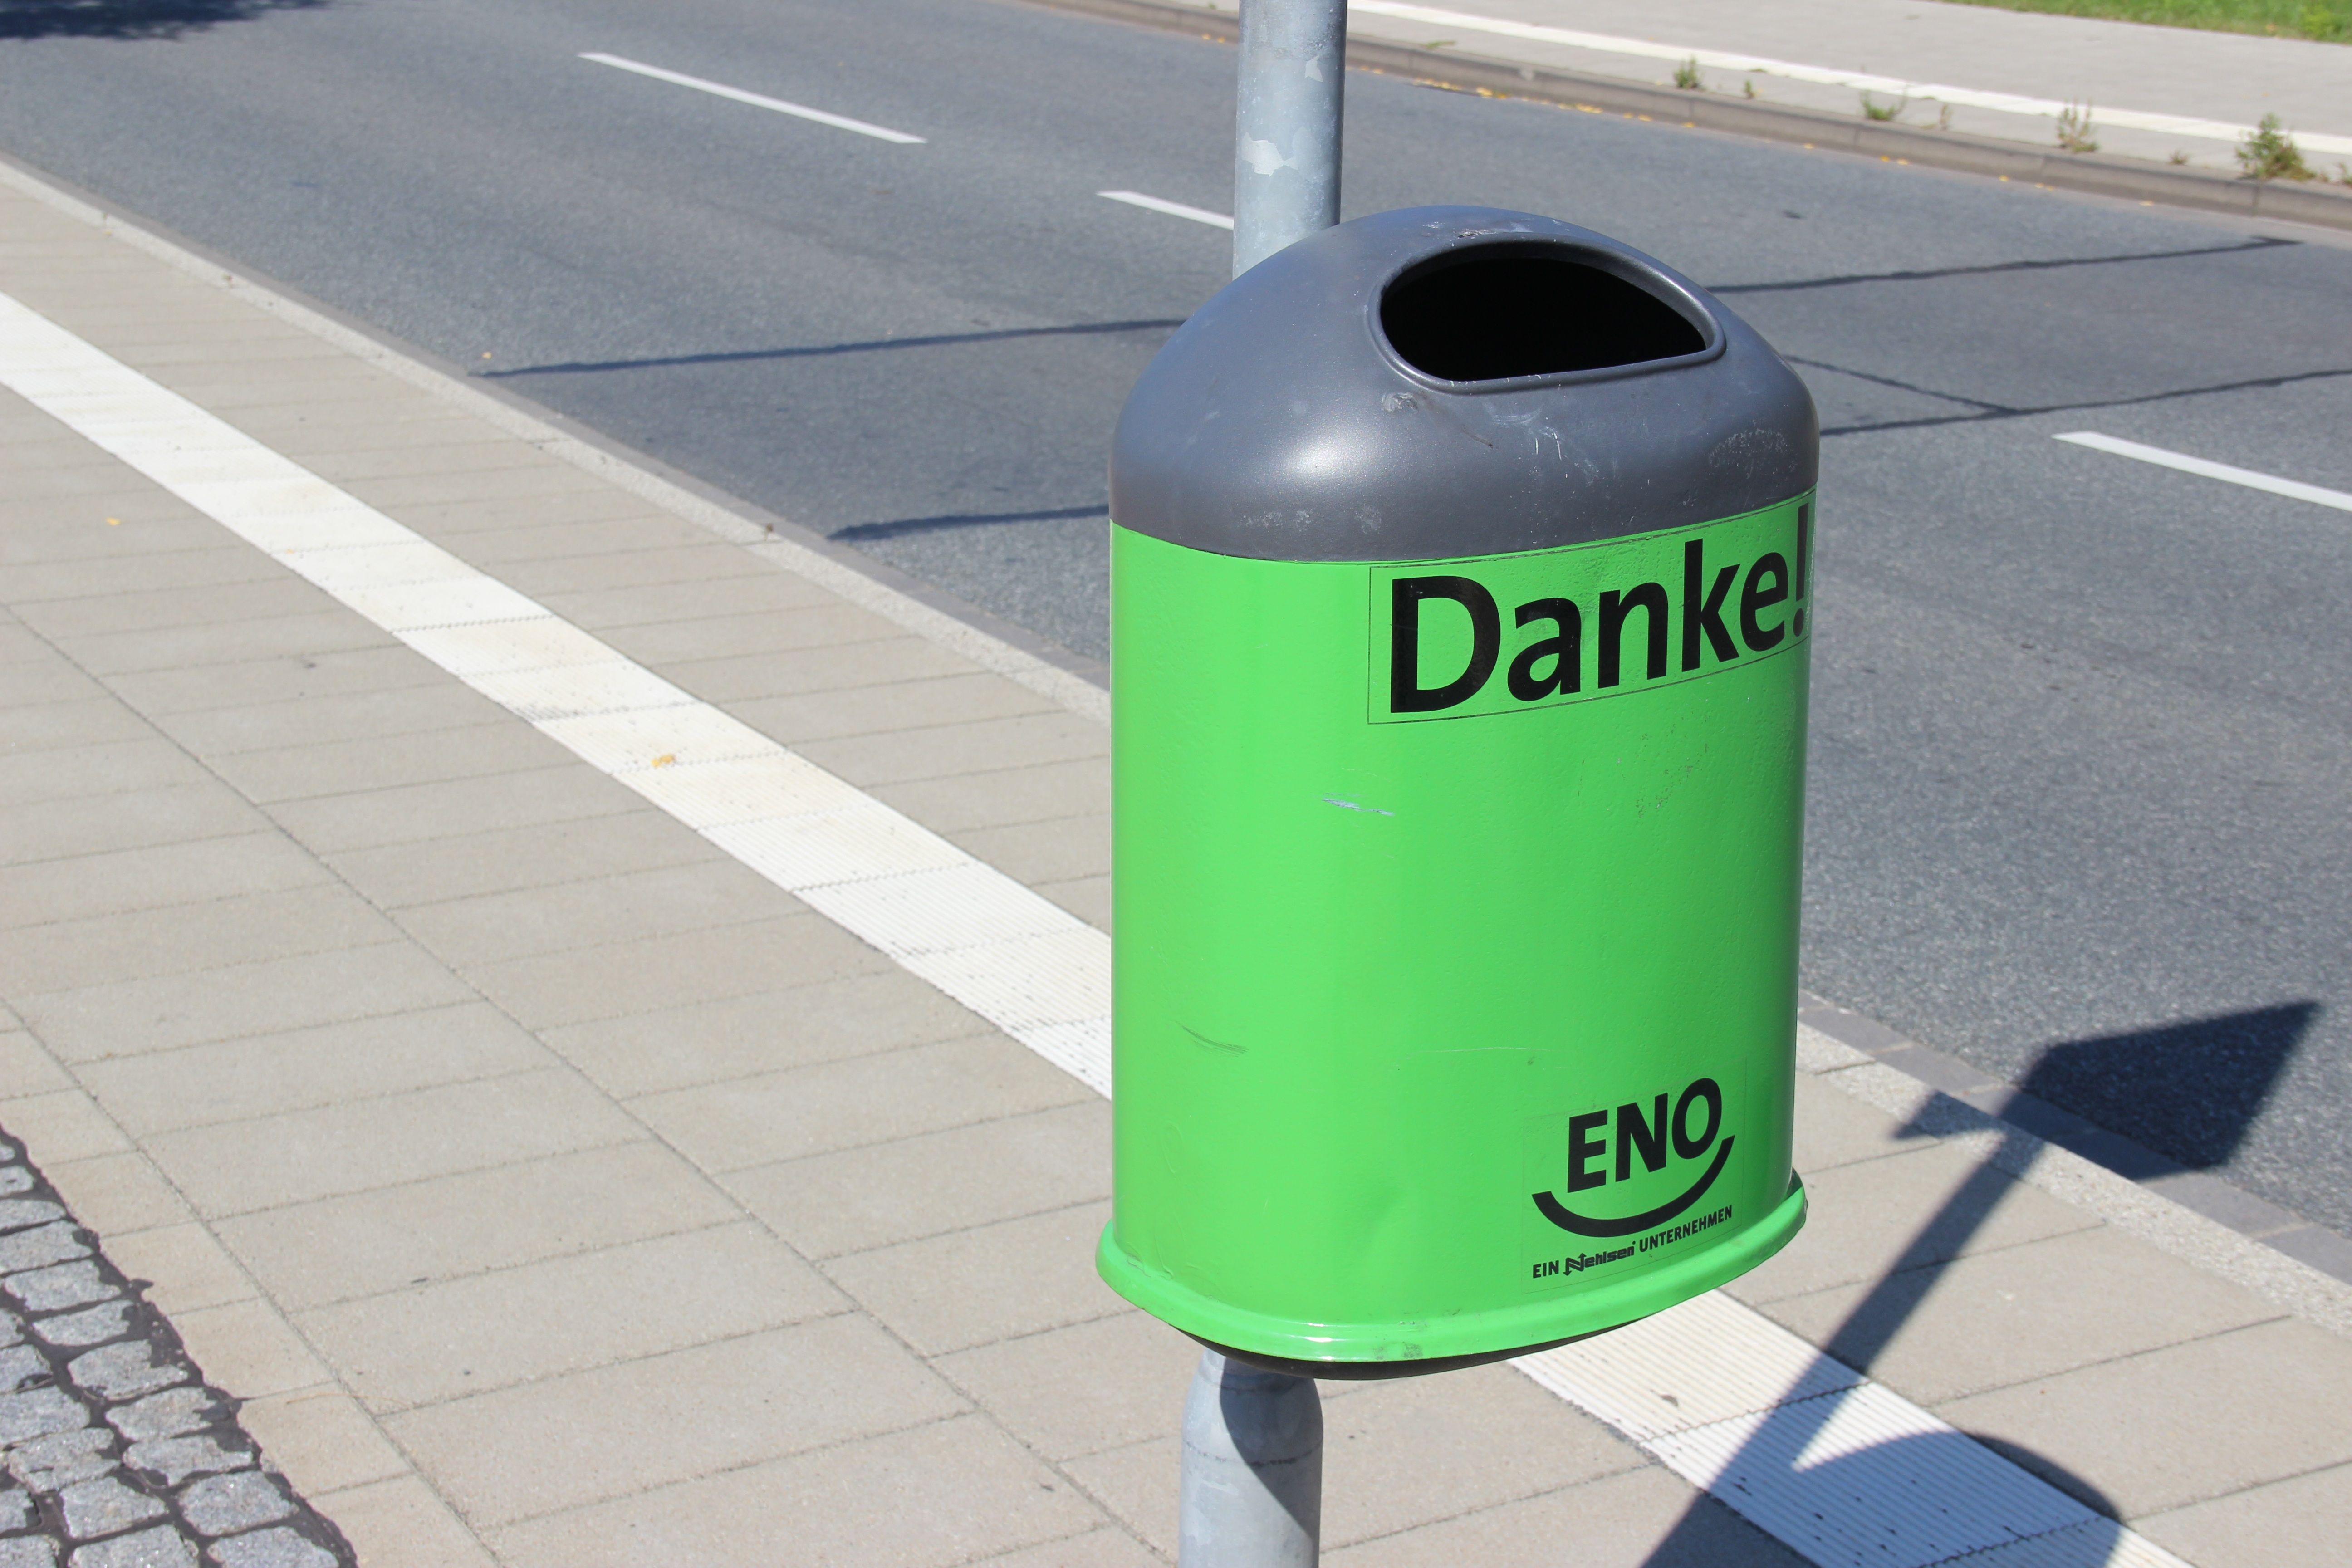
road, green, thank you, waste, garbage can, waste container